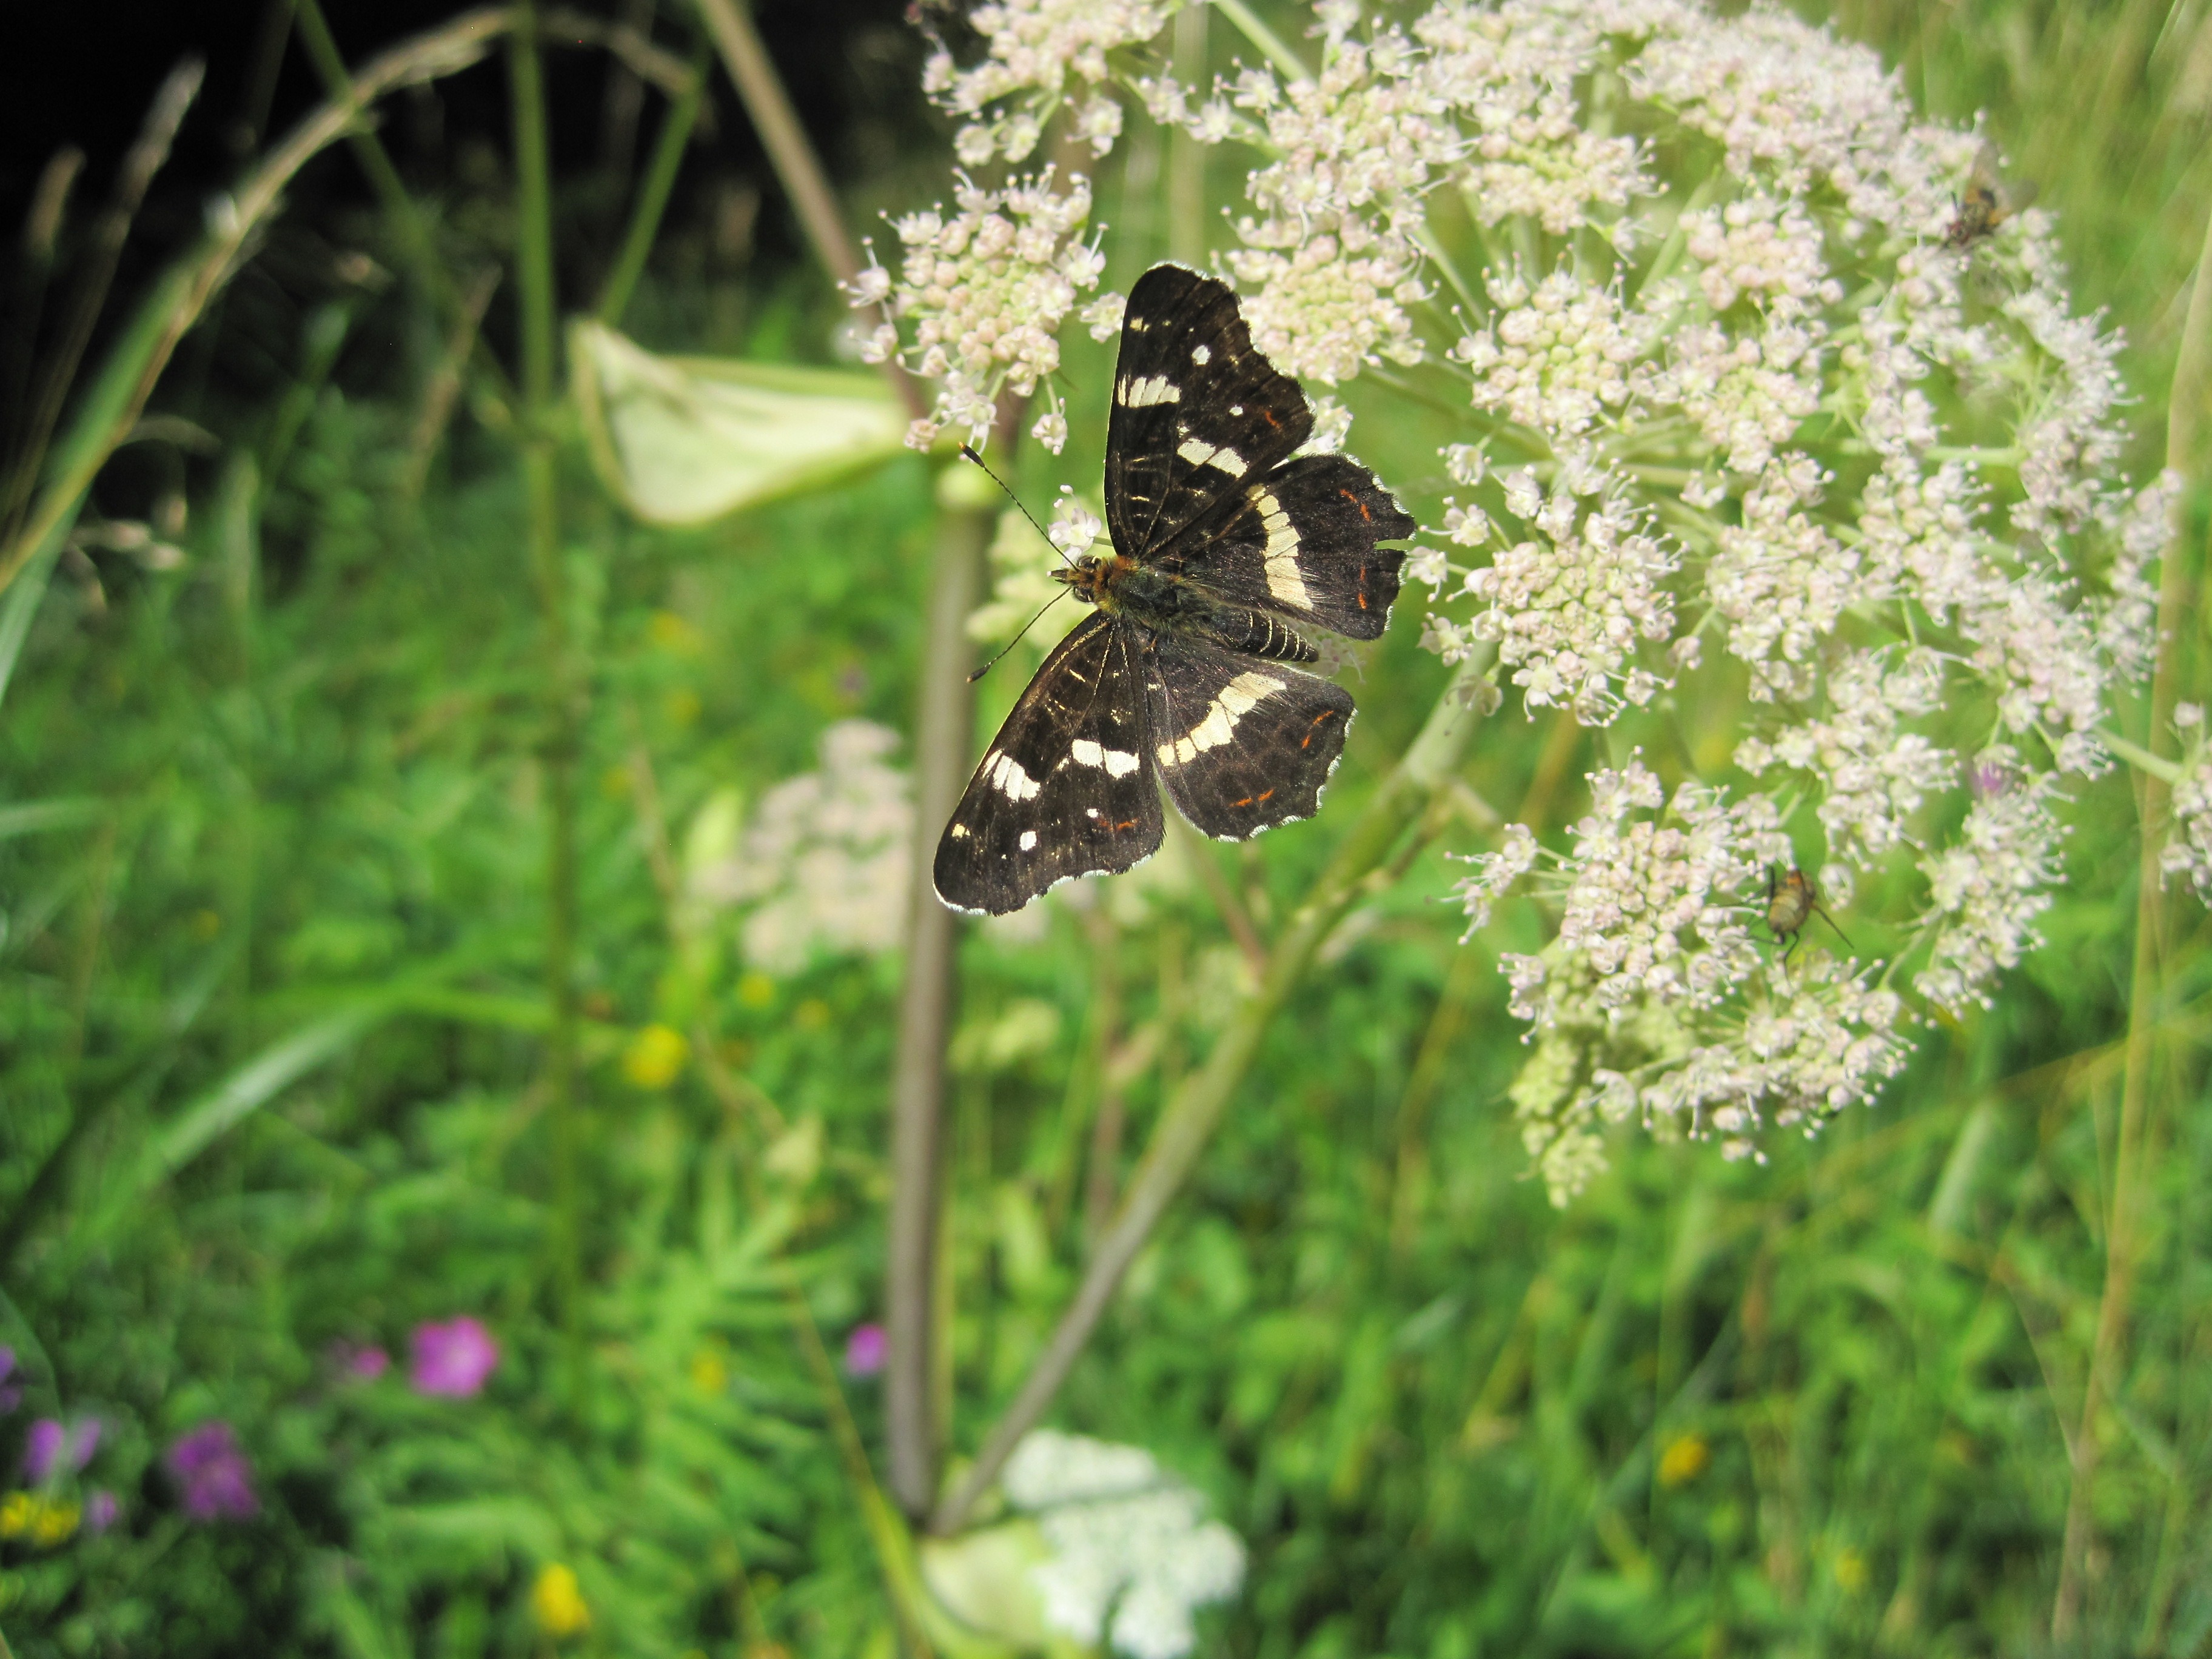
nature, grass, plant, meadow, flower, wildlife, insect, botany, butterfly, flora, fauna, invertebrate, macro photography, pollinator, european map, araschnia levana, moths and butterflies